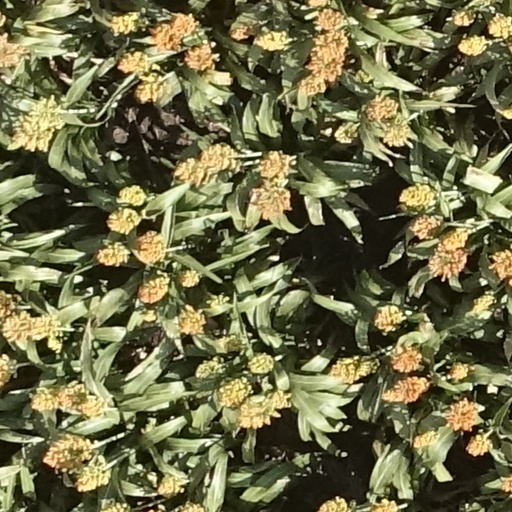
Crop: sorghum